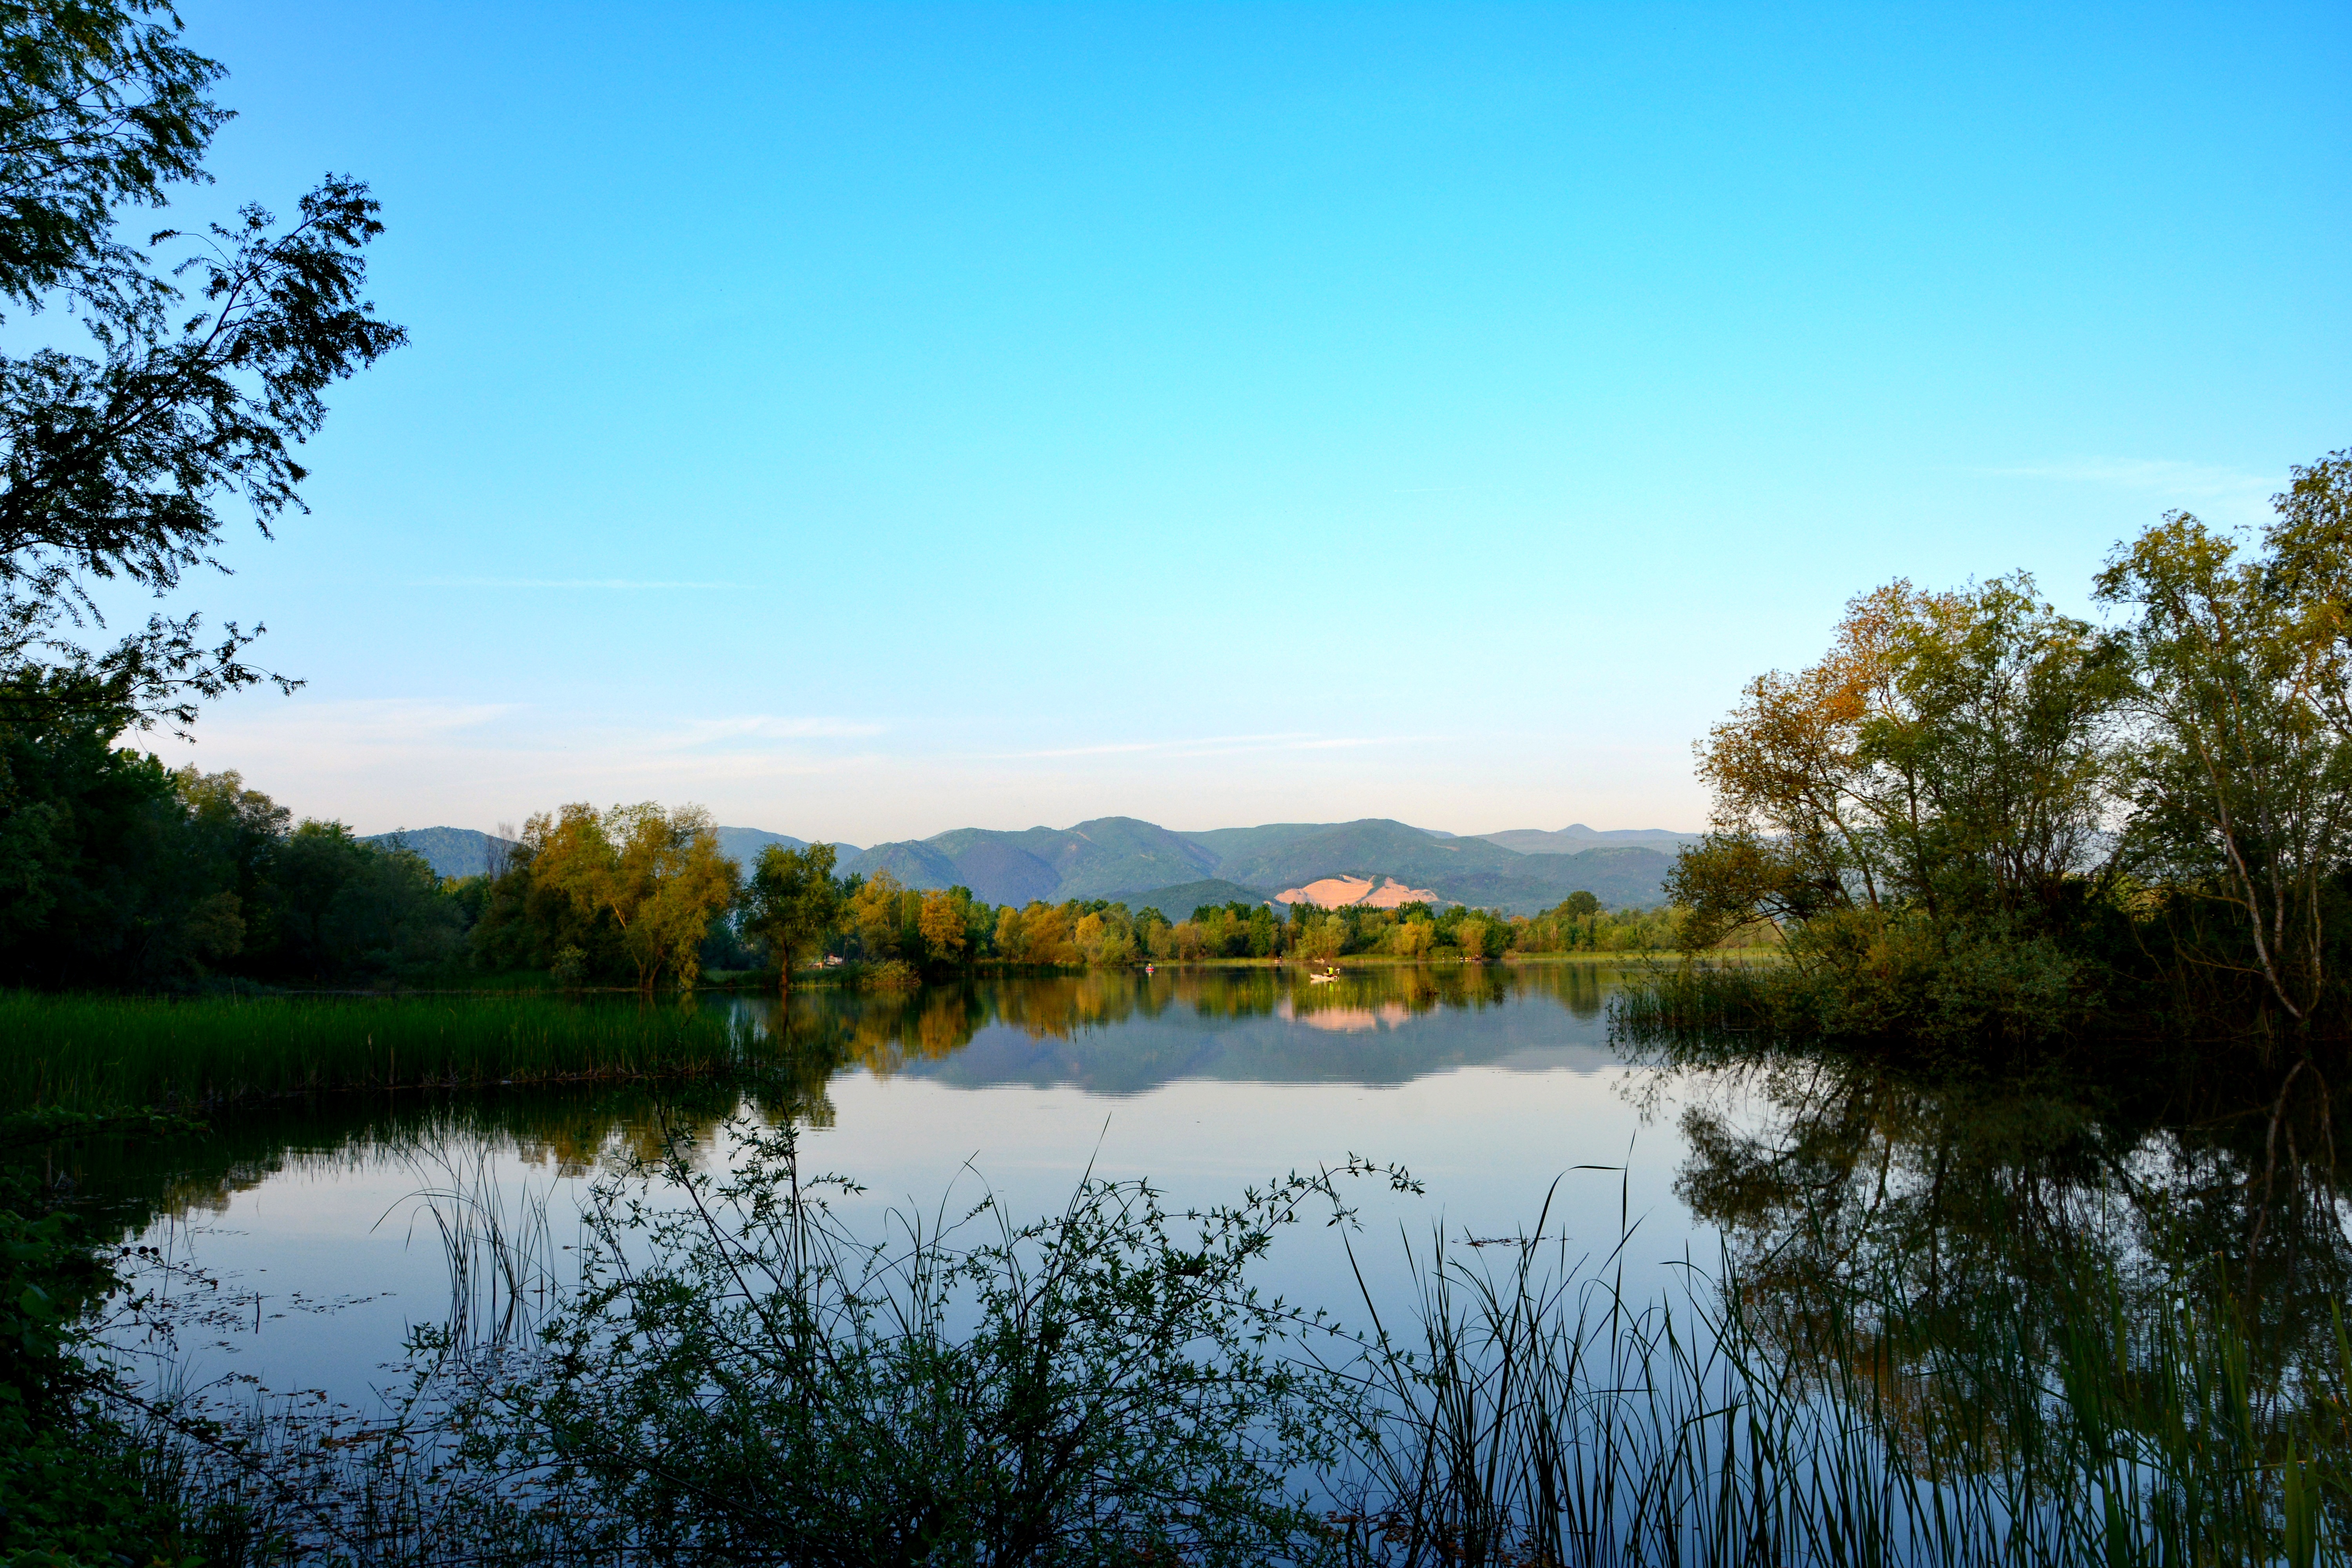
landscape, tree, water, nature, marsh, meadow, morning, lake, river, pond, reflection, autumn, reservoir, body of water, wetland, habitat, ponds, ecosystem, natural environment, sakarya, reflections 1